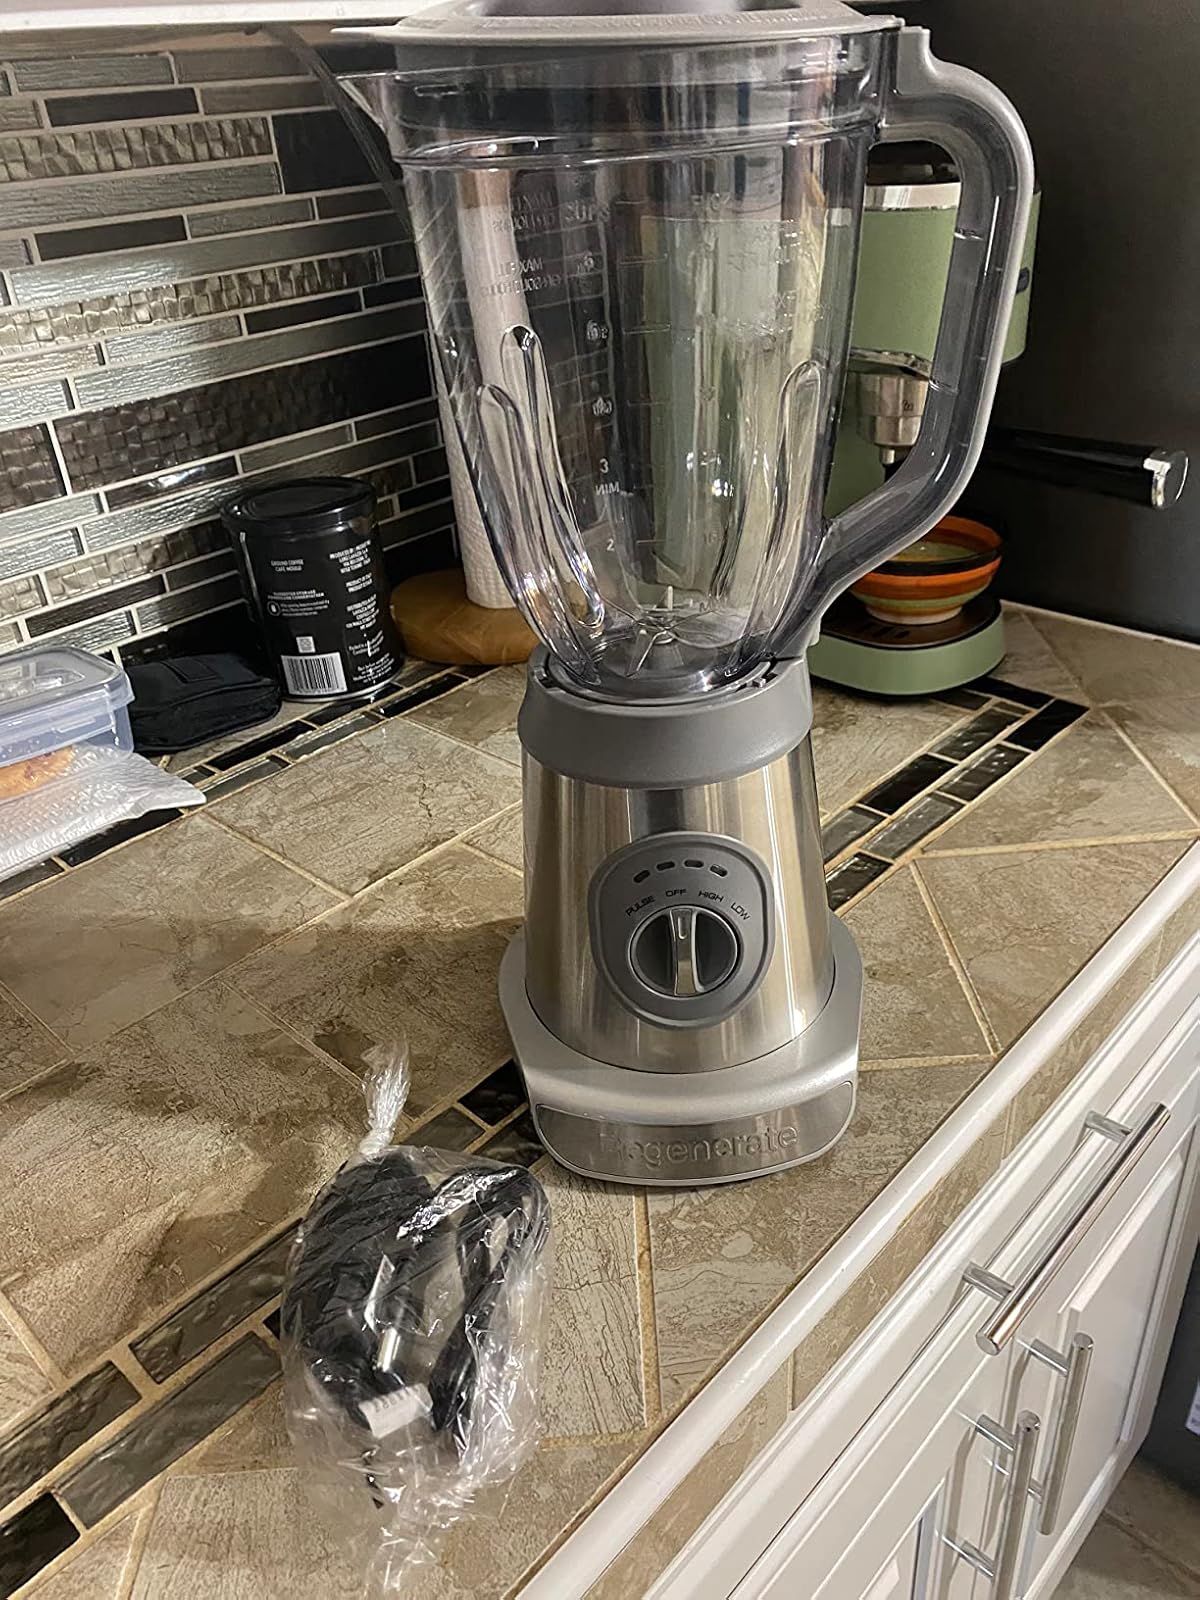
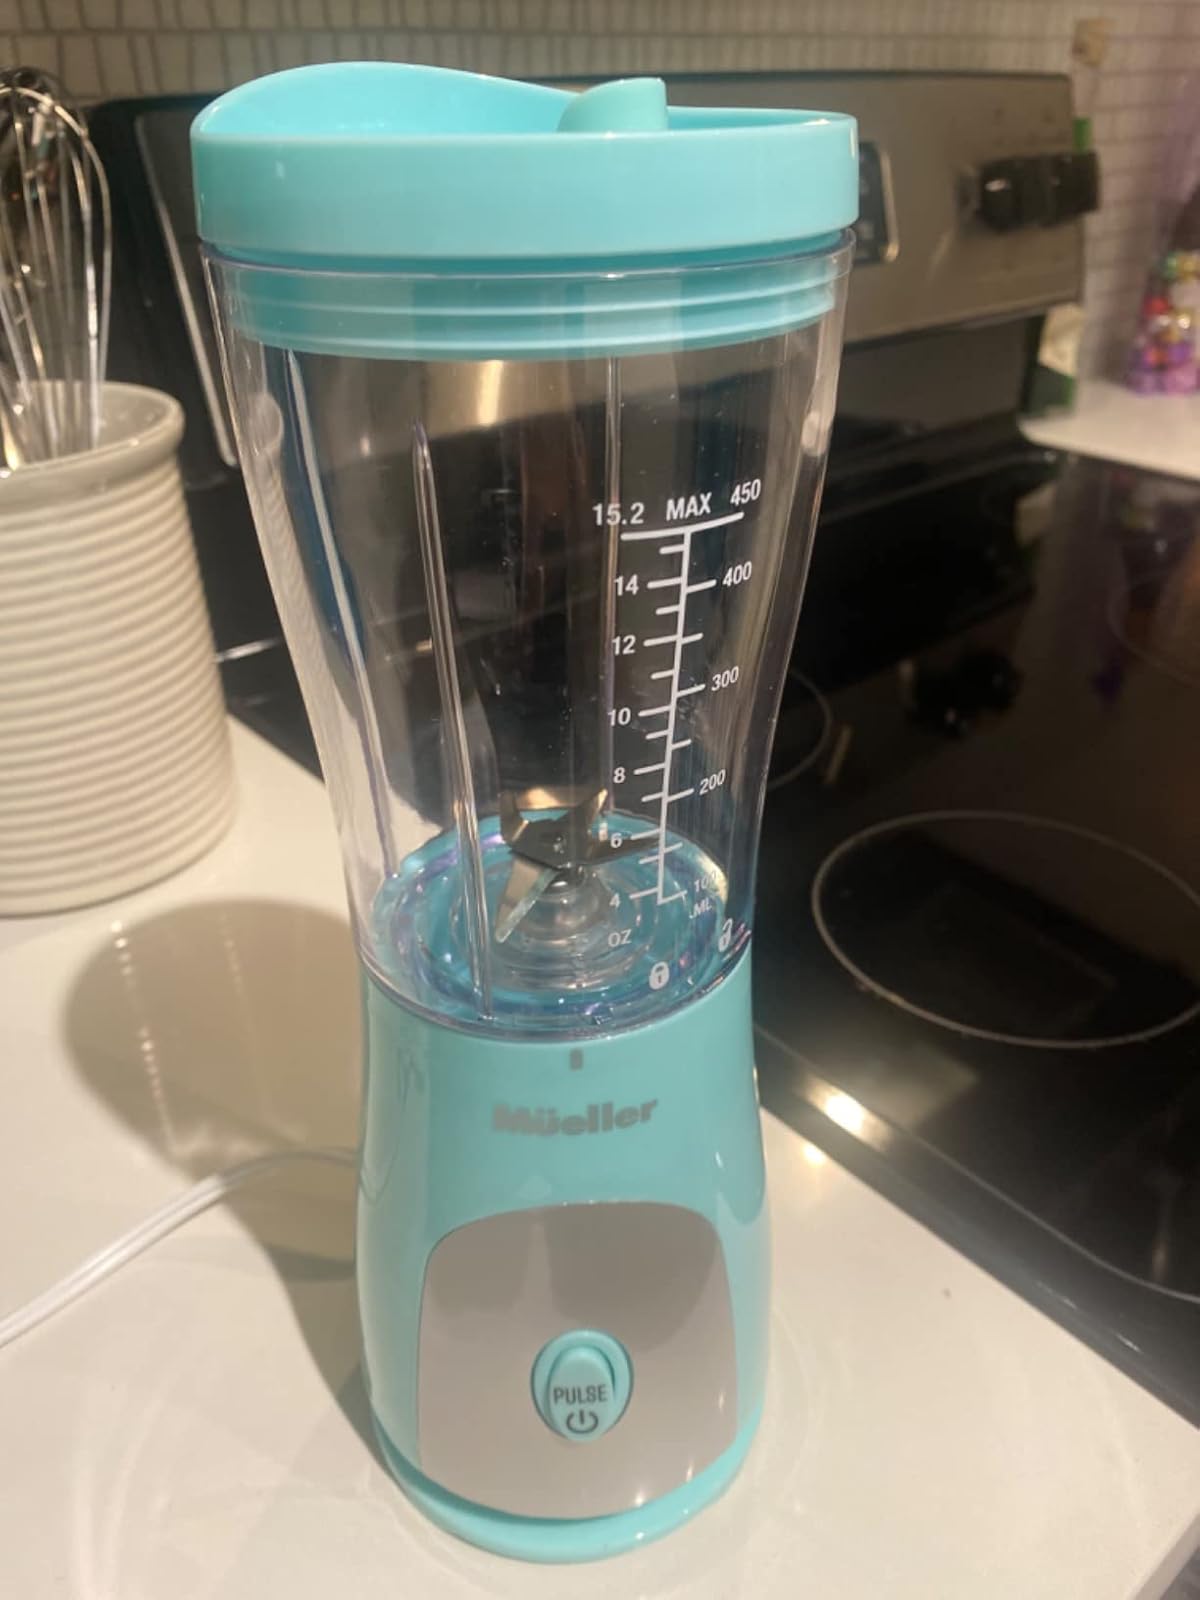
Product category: items_blender
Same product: no